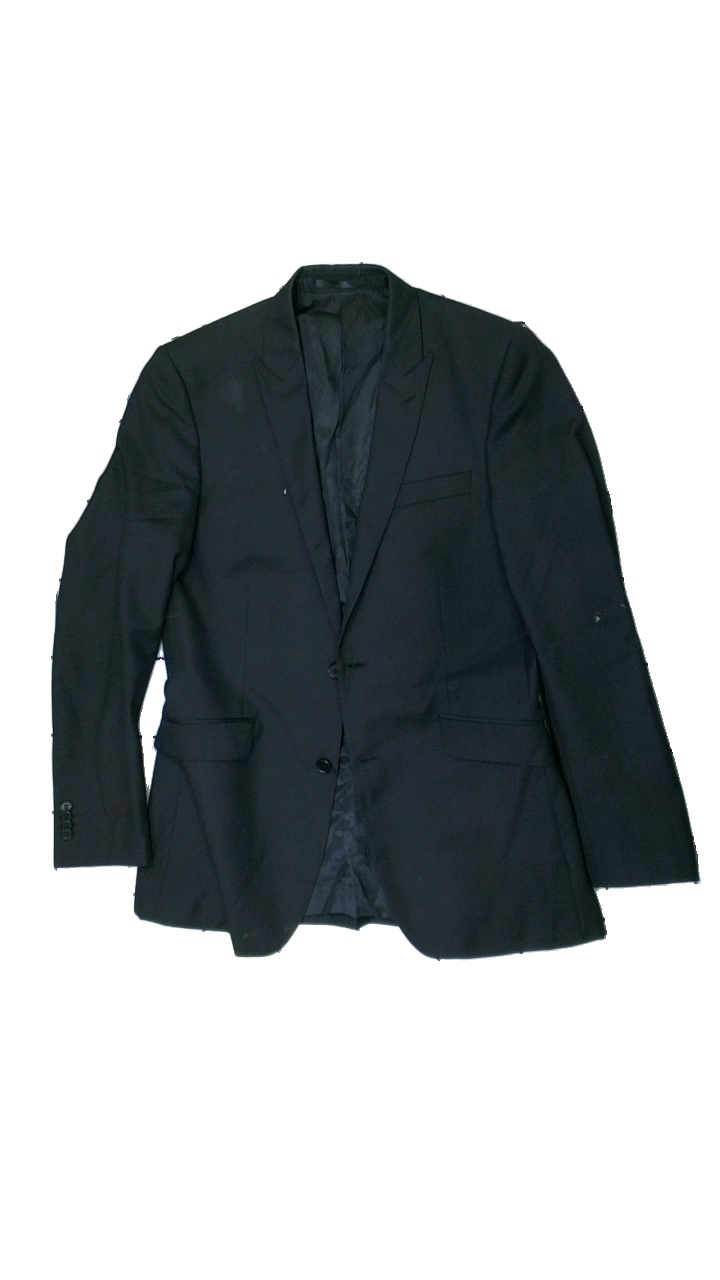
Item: Blazer (Men)
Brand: Missing
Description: several stains
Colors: Black
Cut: Regular
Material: unknown
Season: All
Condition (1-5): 2
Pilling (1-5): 5
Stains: Minor
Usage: Export
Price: <50